Liubov Hakkebush

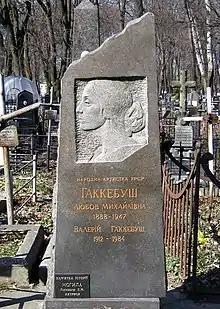
L.Gakkebush's gravestone on the Lukjanovsky cemetery in Kyiv

Liubov Mykhailivna Hakkebush (26 September 1888 – 28 May 1947) was a Ukrainian stage actress, teacher, and translator. People's Artist of the Ukrainian SSR (1943). She appeared in over 80 leading and supporting roles, including the most well-known roles of Lady Macbeth in William Shakespeare’s "Macbeth" and Fru Alving in Ibsen's "Ghosts".